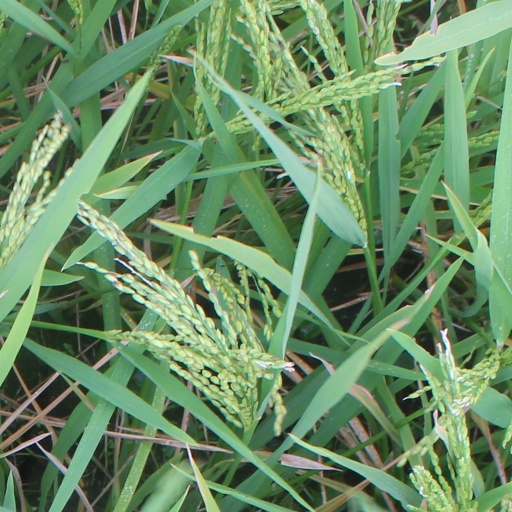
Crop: rice